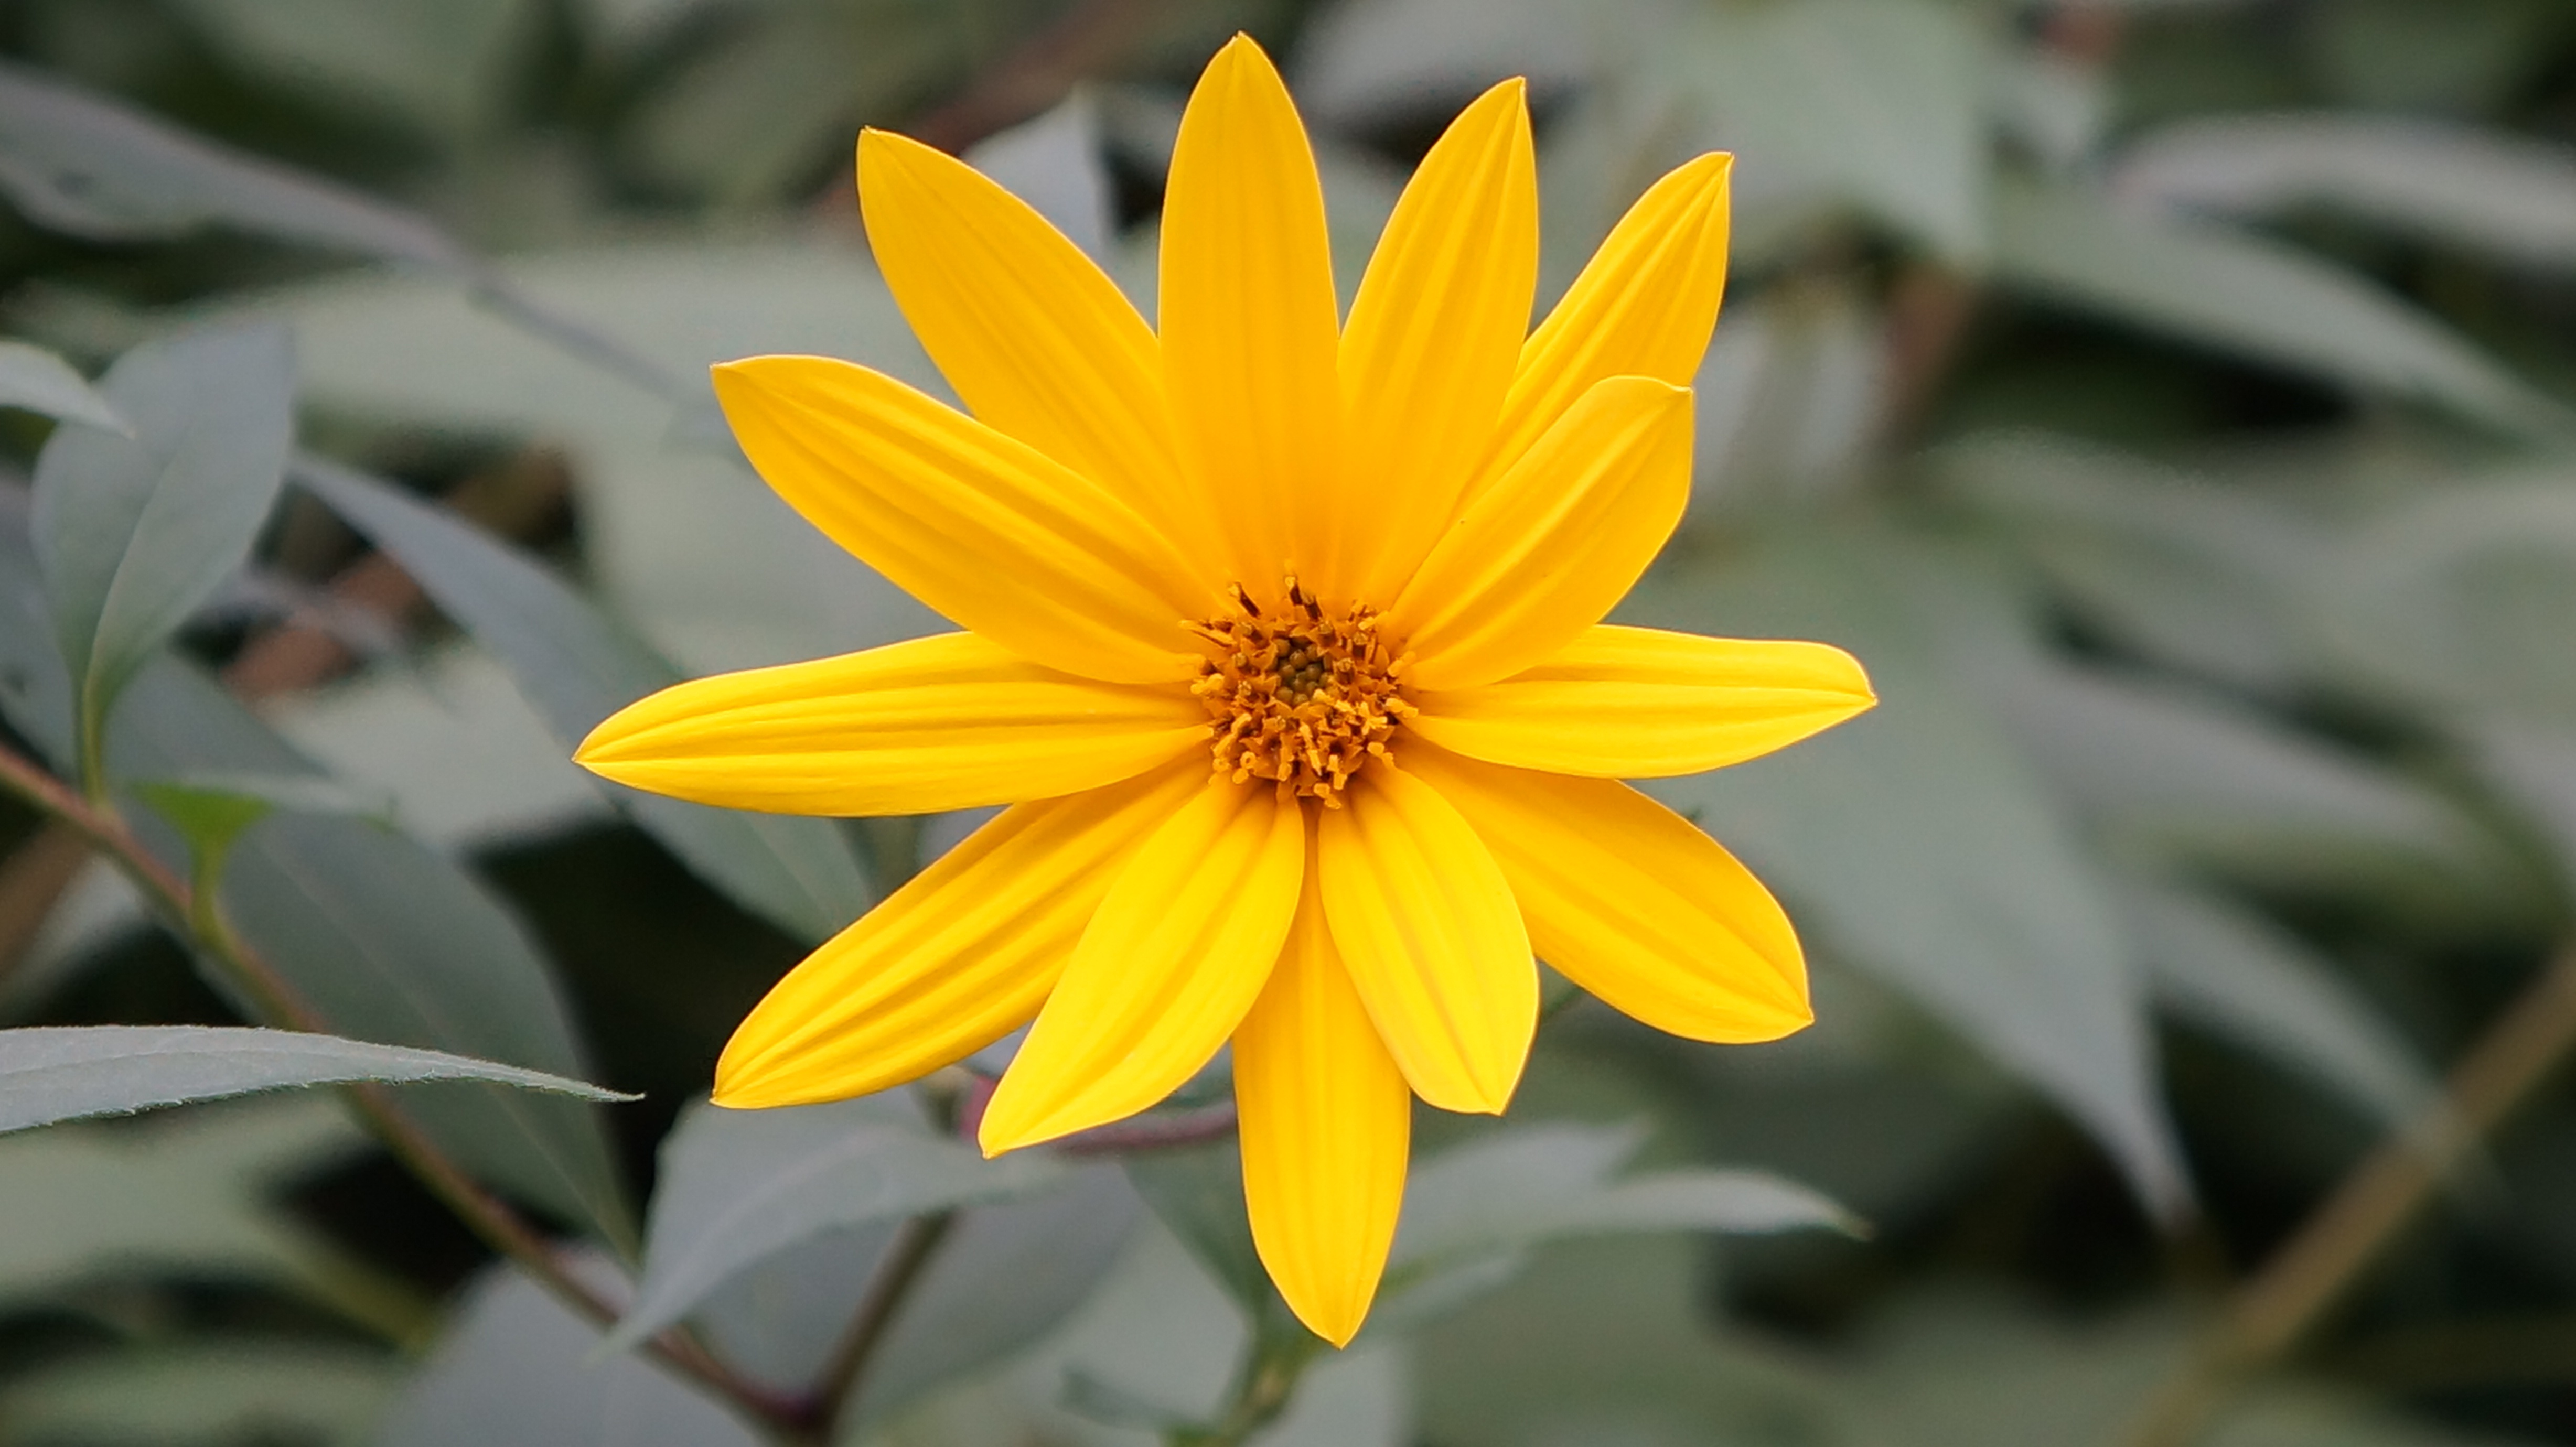
nature, blossom, plant, flower, petal, bloom, summer, herb, botany, yellow, close, flora, yellow flower, wildflower, macro photography, flowering plant, daisy family, perennial sunflower, land plant